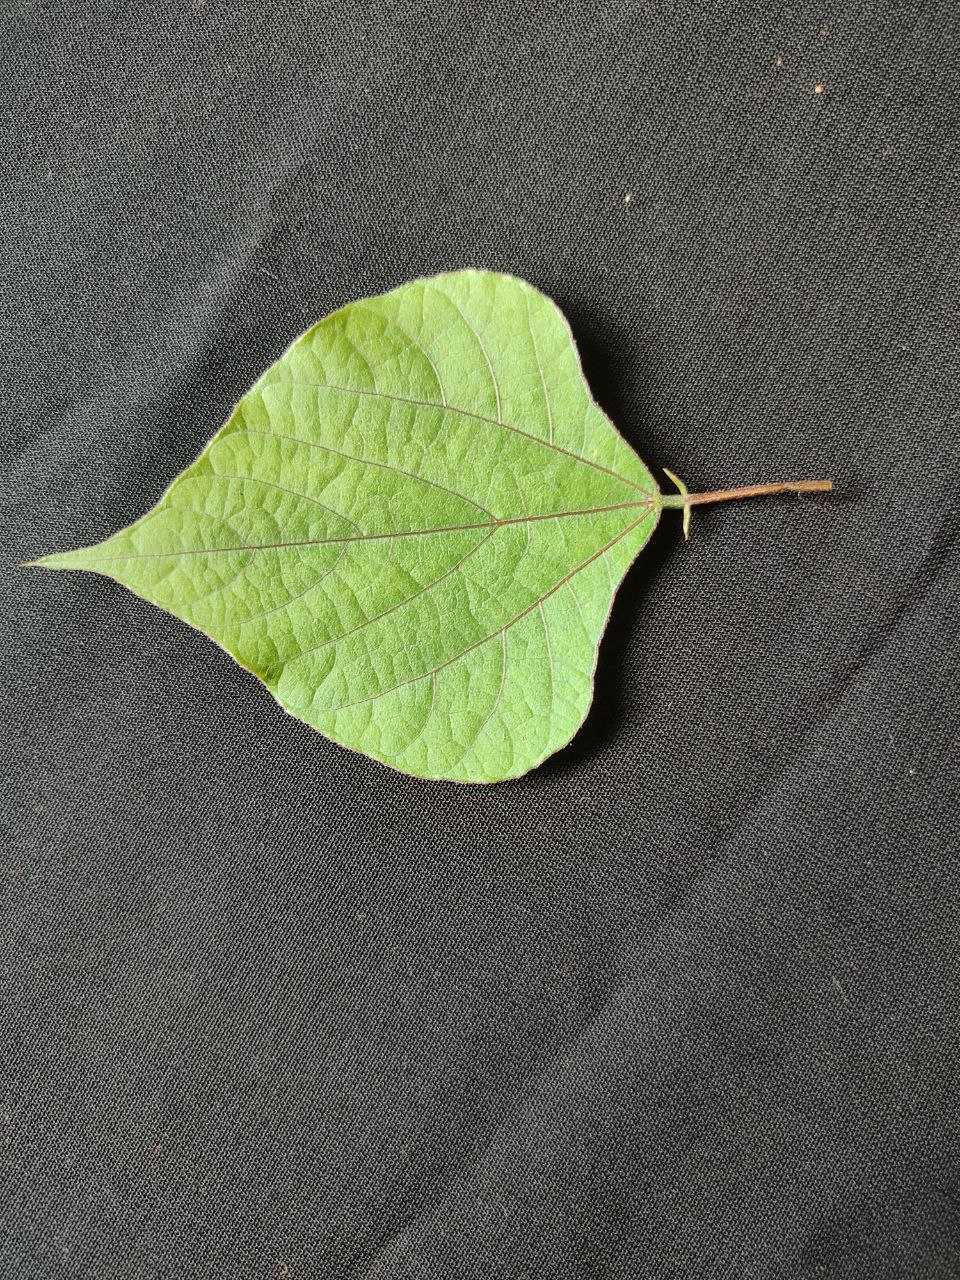
Crop: bean
Leaf condition: Fresh Leaf